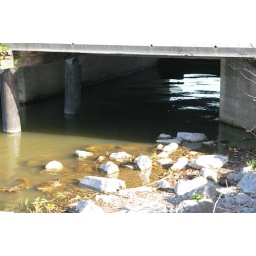
water under the bridge